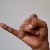
The image shows a hand gesture representing the letter 'J' in Indian Sign Language.